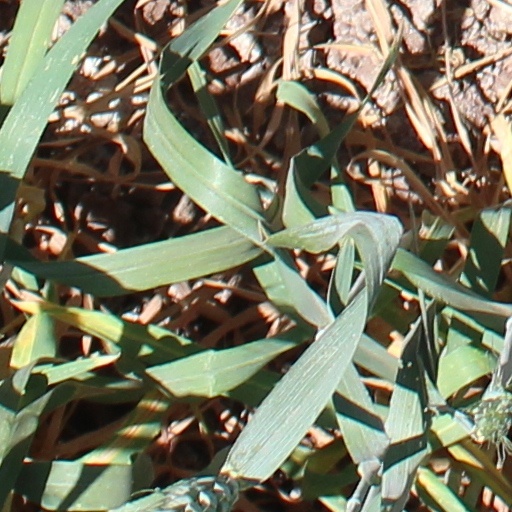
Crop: wheat